Stylianos Devaris

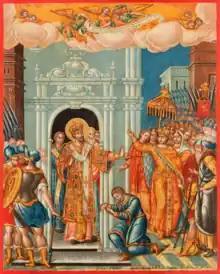
John Chrysostom, Criticizing Empress Eudoxia

Stylianos Devaris (1745 – 1813), also known as Defaris and Kornaros respectively. He was a Greek painter and goldsmith. He was one of the prominent painters from the island of Lefkada. He was a member of the Heptanese School. The island featured many painters namely: Konstantinos Kontarinis, Spyridon Ventouras, Spyridon Maratzos, and Makarios Lefkas. A notable theme popular on the island was "John Chrysostom, Criticizing Empress Eudoxia". Stylianos painted his own version of the theme. Spyridon Ventouras and Makarios Lefkas also painted their versions. Devaris mainly painted ecclesiastical themes. According to the Institute of Neohellenic Research, over nineteen of his paintings have survived. His most notable work was "John Chrysostom, Criticizing Empress Eudoxia".